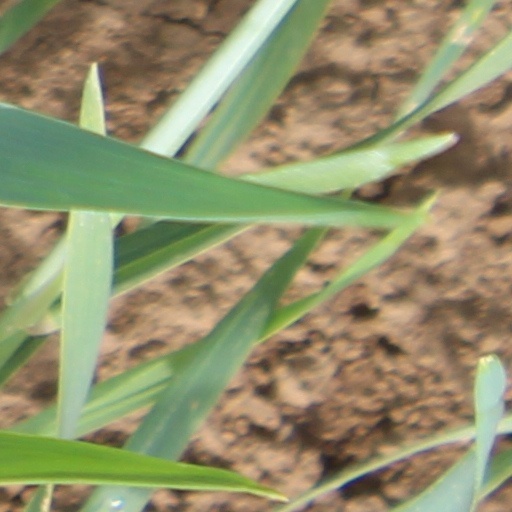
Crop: wheat